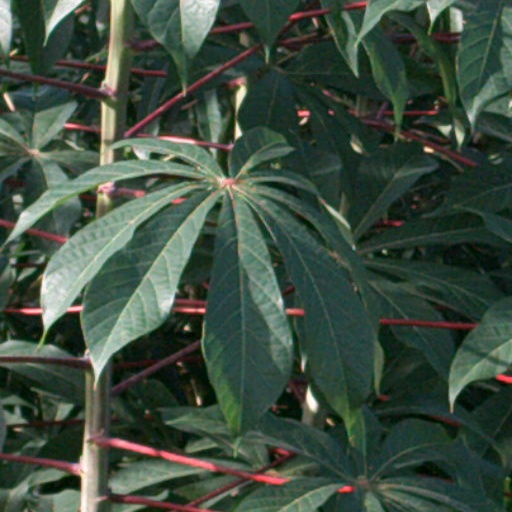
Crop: cassava